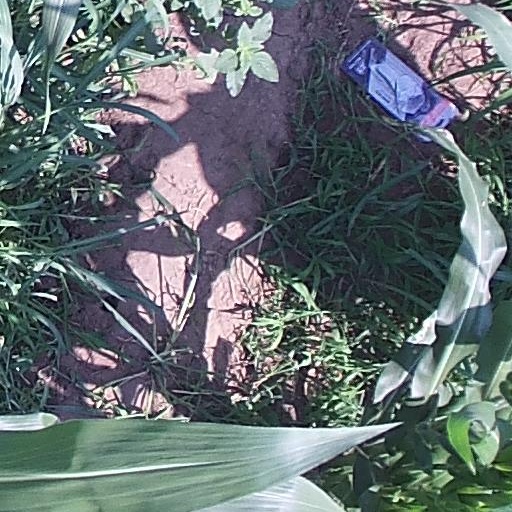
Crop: maize; corn